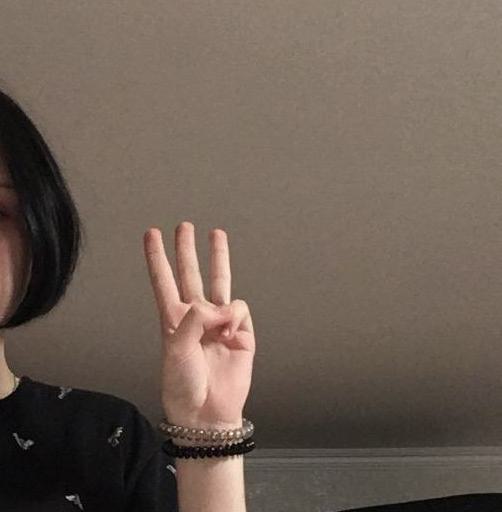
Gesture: three